Martin Semerád

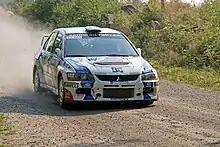
Semerád at 2010 Rally Finland

Martin Semerád (born 24 May 1990) is a Czech rally driver. He currently races in the Production World Rally Championship and has done since the 2009 season. He was one of the Pirelli Star Drivers in 2009. He won PWRC at 2011 Rally Sweden and he is current youngest winner of PWRC rally.